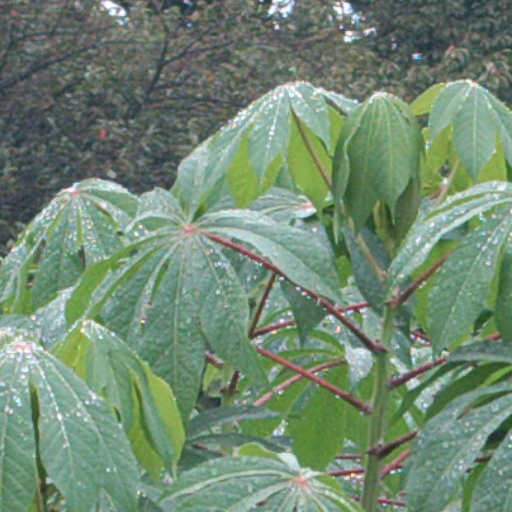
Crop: cassava